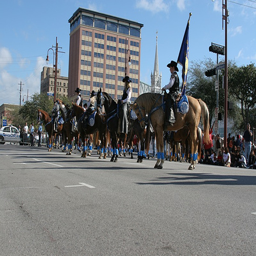
A group of people walking on the backs of horses down a street.
show horses and organization performing during a parade
People on horseback are lined up in formation for a parade.
A row of people on horses next to a building.
A row of mounted horses on a city street.